Tartarin of Tarascon (1934 film)

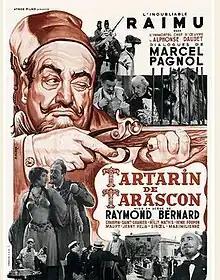

Tartarin of Tarascon (French: Tartarin de Tarascon) is a 1934 French comedy film directed by Raymond Bernard and starring Raimu, Fernand Charpin and Jean Sinoël. It is based on the 1872 novel of the same title by Alphonse Daudet. It was shot at the Joinville Studios in Paris and on location around Beaucaire and Tarascon in Southern France and Bou Saâda in French Algeria. The film's sets were designed by the art directors Lucien Carré and Jean Perrier. It was remade as a 1962 film of the same name directed by and starring Francis Blanche.